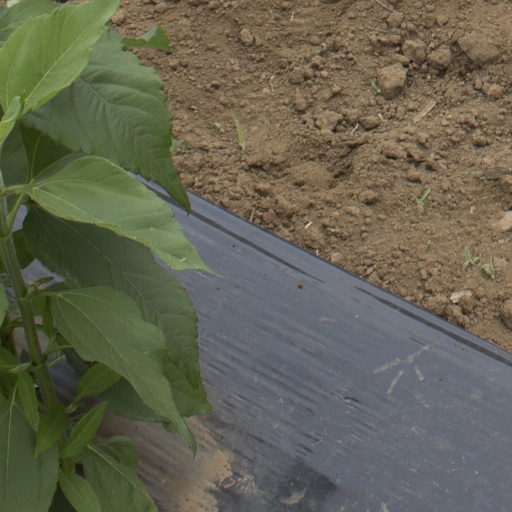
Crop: Jerusalem artichoke